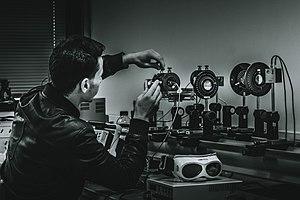
Pendant une durée de cinq semaines, nous avons travaillé sur un projet expérimental basé sur l’effet Pockels qui est un effet électro-optique permettant la modulation optique grâce au phénomène physique de biréfringence présent au sein de certains matériaux et permet la modulation externe de l’intensité, phase ou la polarisation d’une onde lumineuse. En effet, il s'agit de l'apparition d'une biréfringence dans un milieu créée par un champ électrique statique ou variable. Cette dernière est proportionnelle au champ électrique. Cet effet a des applications directes dans la vie quotidienne, notamment dans la transmission d’information par fibres optiques que nous avons réalisée en toute fin de notre travail.
L'effet Pockels est l'apparition d'une biréfringence dans un milieu créée par un champ électrique statique ou variable. La biréfringence qui apparaît est proportionnelle au champ électrique, contrairement à l'effet Kerr où elle est proportionnelle au carré du champ. L'effet Pockels apparaît uniquement dans les cristaux sans symétrie par rapport à un axe, comme le niobate de lithium ou l'arséniure de gallium.